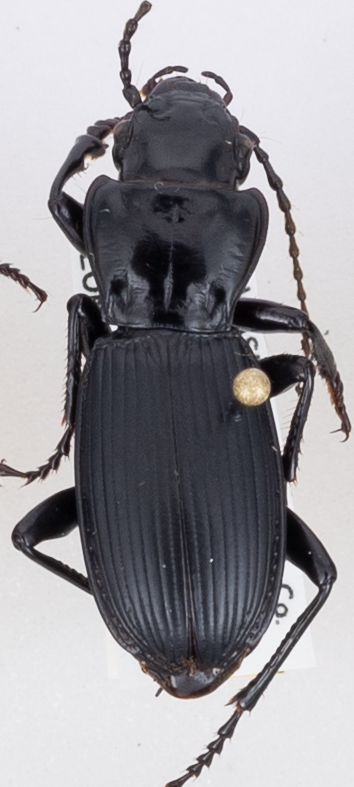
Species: Pterostichus lama
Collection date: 2020-07-28
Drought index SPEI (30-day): -0.1
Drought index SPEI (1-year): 0.32
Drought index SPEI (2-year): -1.69